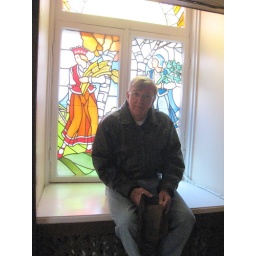
Ron sitting in alcove of Turaida Castle tower - Sigulda, Latvia